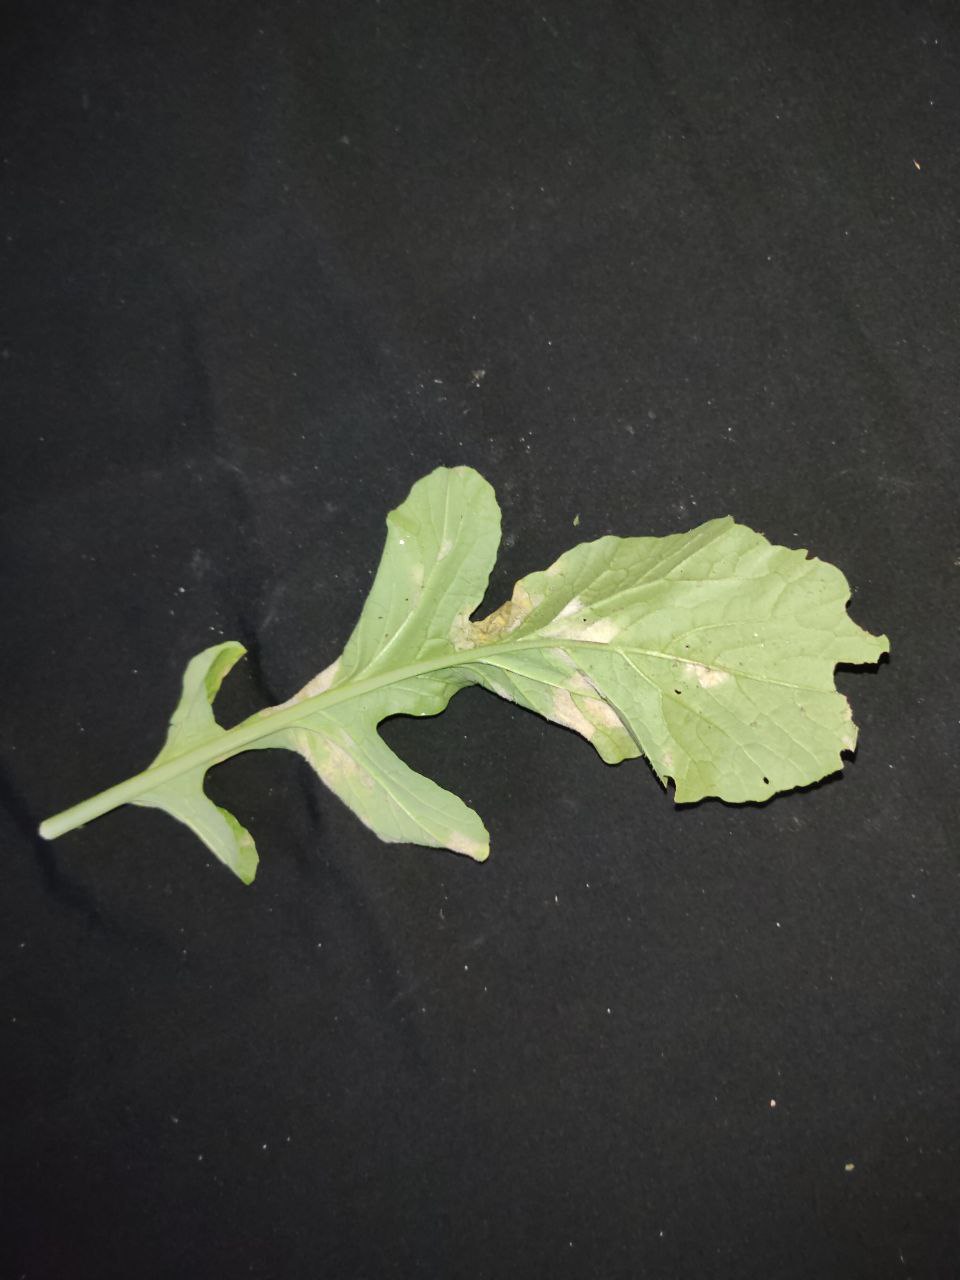
Label: Mosaic virus